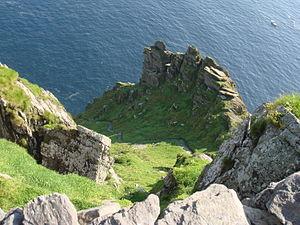
Skellig Michael, aussi connue sous le nom de Great Skellig, est une île de la côte sud-ouest de l'Irlande. Avec Little Skellig, elle forme l'archipel des îles Skellig, au large de la péninsule d'Iveragh dans le comté de Kerry, dans le Munster. S'élevant abruptement à 218 mètres au-dessus de l'océan Atlantique, elle a abrité au Moyen Âge un petit monastère chrétien, ce qui lui a valu une inscription au patrimoine mondial en 1996.